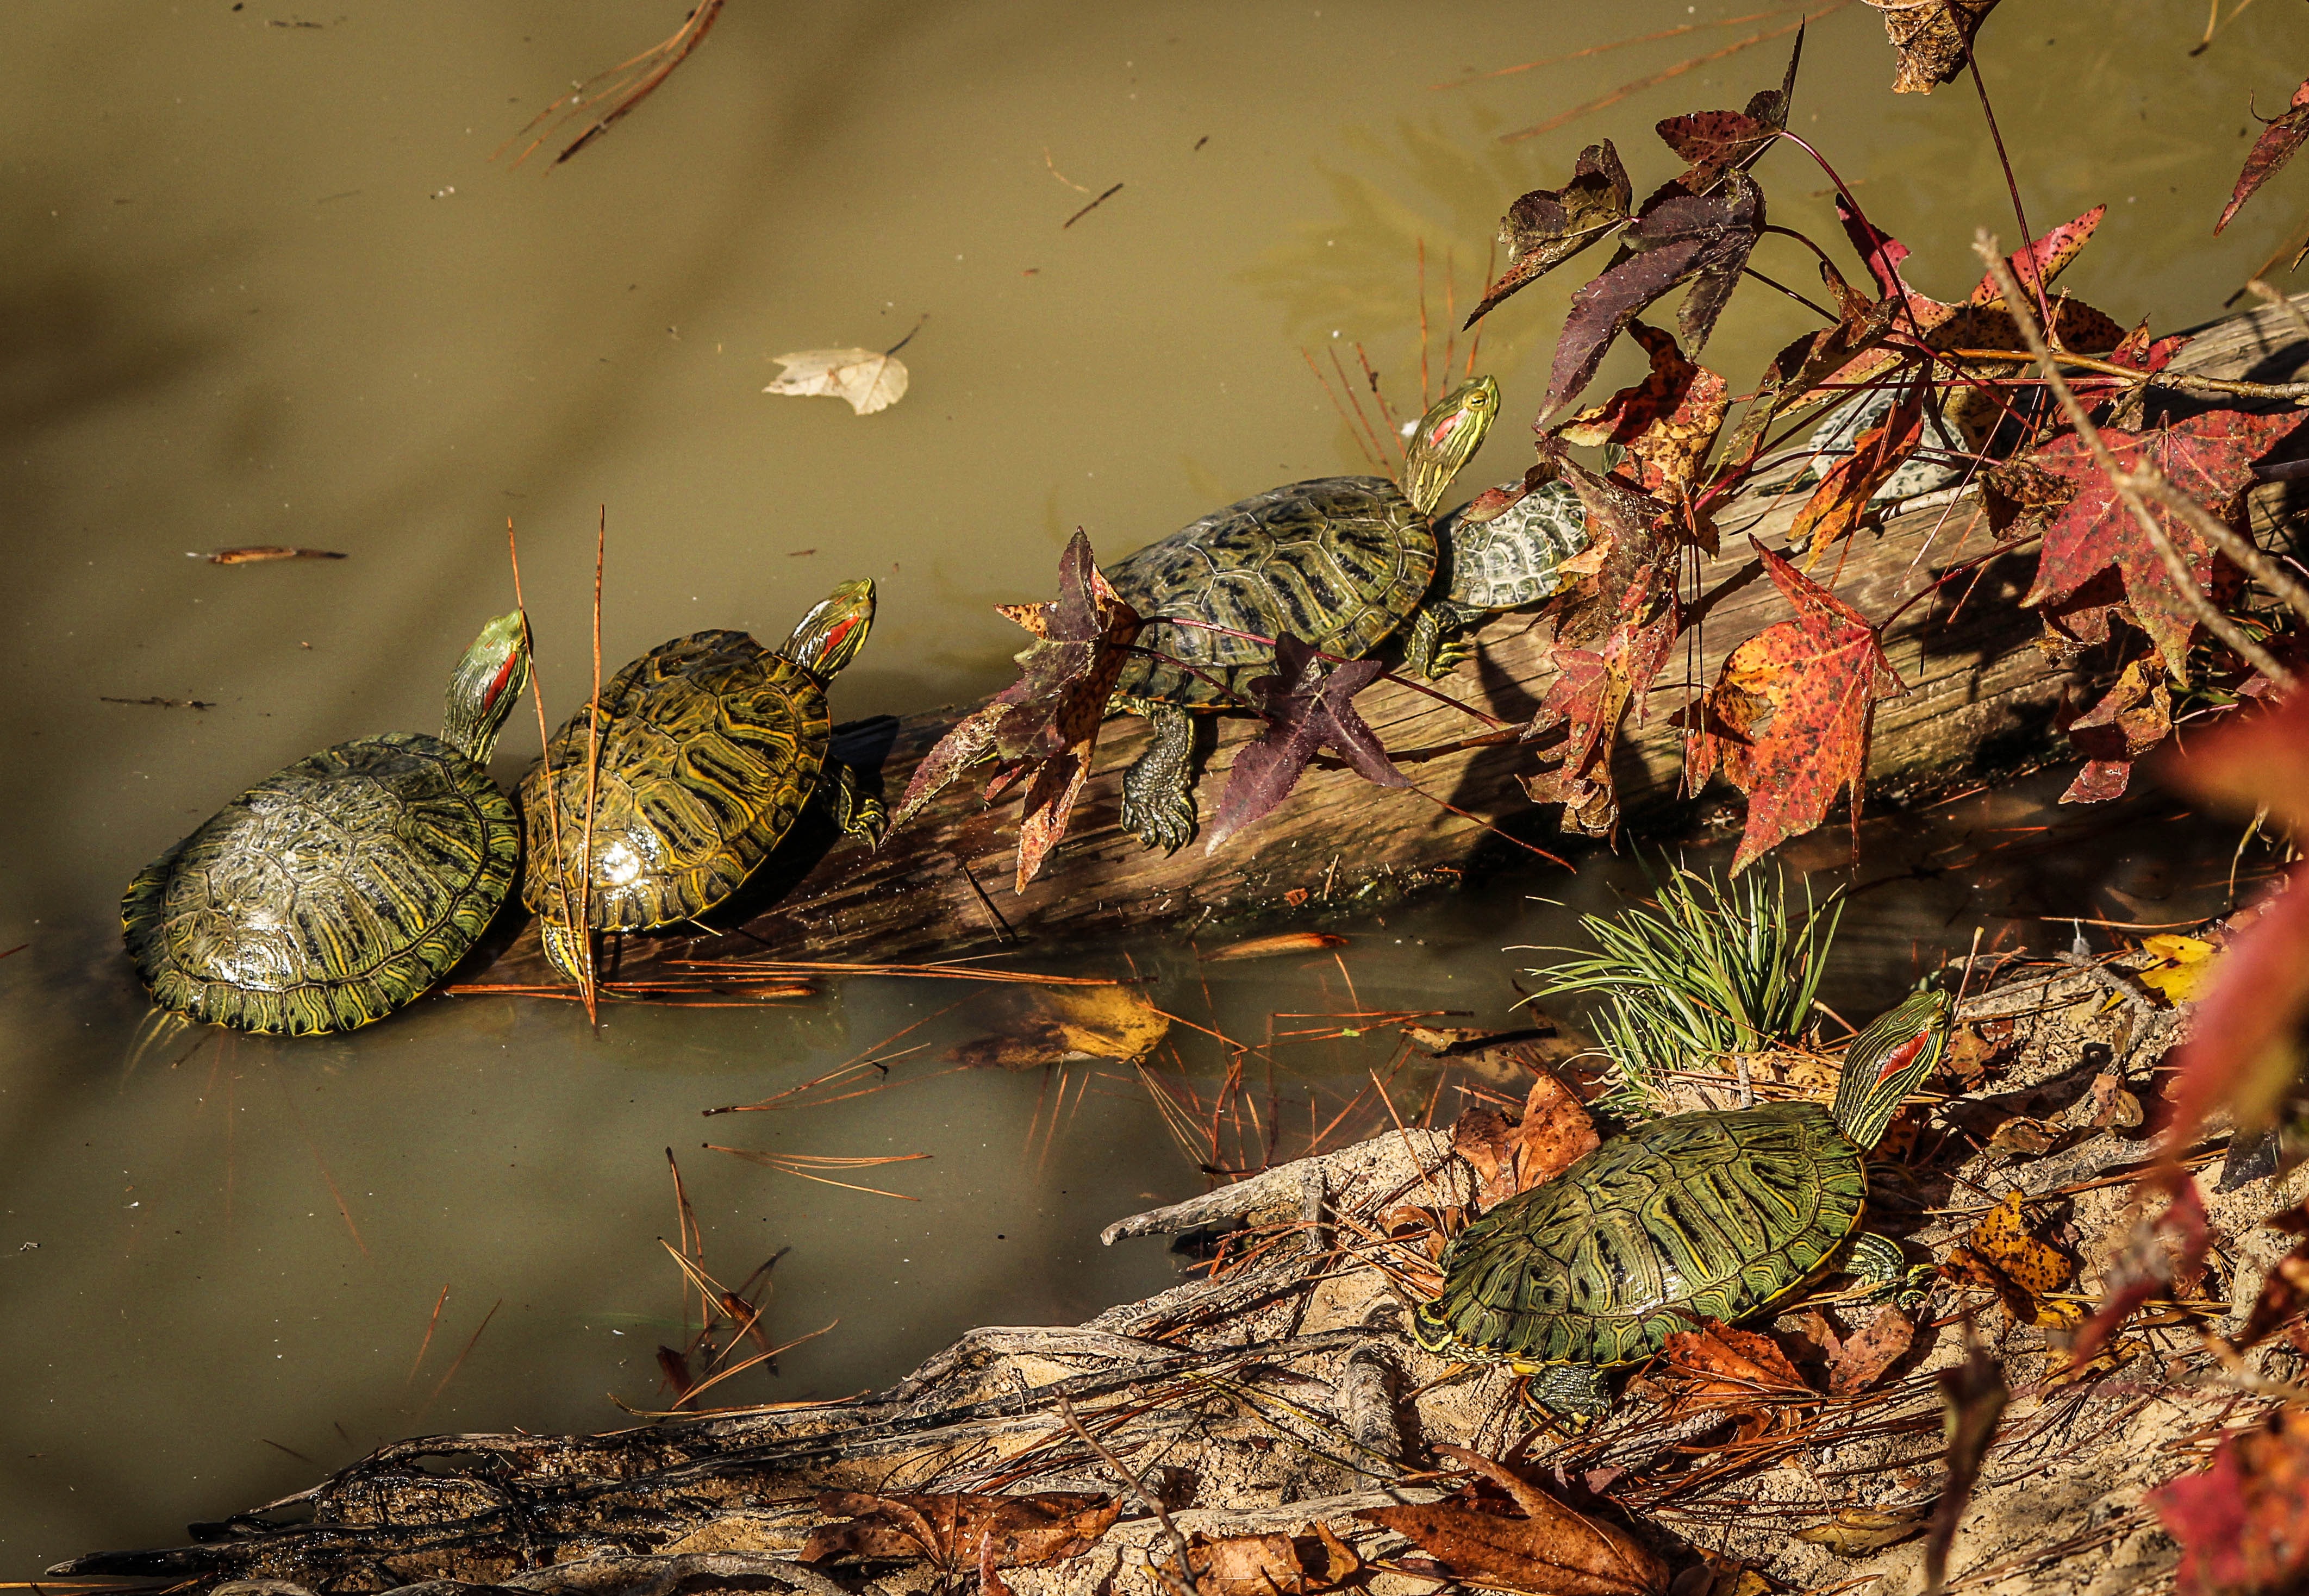
nature, wilderness, leaf, flower, animal, wildlife, wild, environment, autumn, flora, fauna, terrapin, outdoors, zoology, turtles, species, macro photography, amphibious, red eared slider